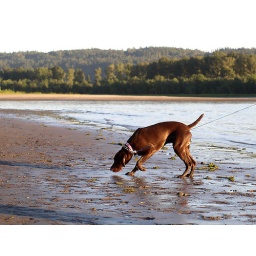
Today at the river by our house